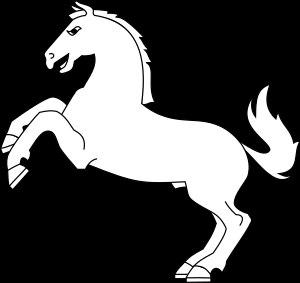
Le cheval est une figure héraldique naturelle, curieusement absente dans l'héraldique médiévale, une figure sur 1500 étant celle d'un cheval durant toute la période, quand le lion orne un blason sur six. Il reste extrêmement rare jusqu'au milieu du XVIᵉ siècle. Michel Pastoureau évoque différentes pistes quant à cette rareté. Il est possible que le cheval, animal favori des seigneurs et des rois, soit symboliquement considéré comme un être humain plutôt que comme un animal. Une autre possibilité est l'absence de jeu de mot entre « cheval » et le nom du seigneur : très peu d'entre eux portent un nom évoquant le cheval, ce qui est également une raison expliquant l'absence du faucon dans les armoiries, autre animal incontournable chez les seigneurs médiévaux.